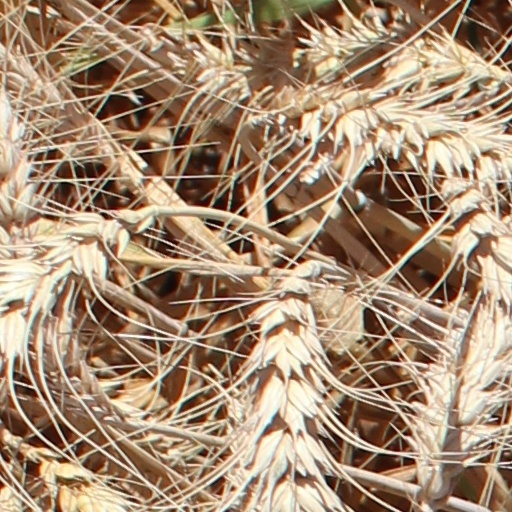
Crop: wheat